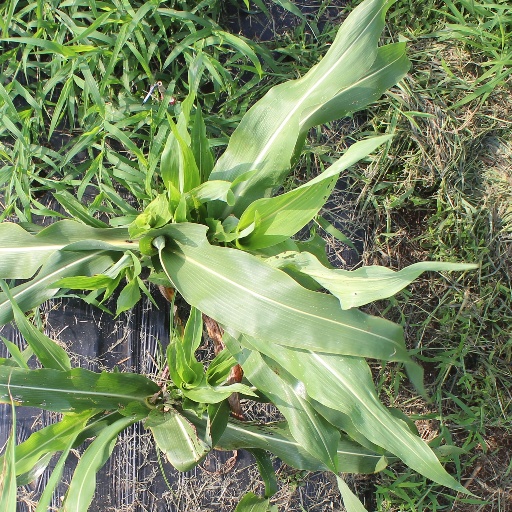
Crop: sorghum